Adršpach

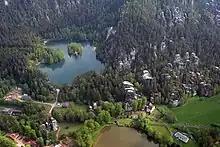
Adršpach-Teplice Rocks with Lake Pískovna

Adršpach is located about north of Náchod and northeast of Hradec Králové. It borders Poland in the west. It lies in the Broumov Highlands. The highest point is the hill Dlouhý vrch at above sea level. The Metuje river flows through the municipality. The largest body of water is Lake Pískovna, created by flooding of a sandstone quarry.